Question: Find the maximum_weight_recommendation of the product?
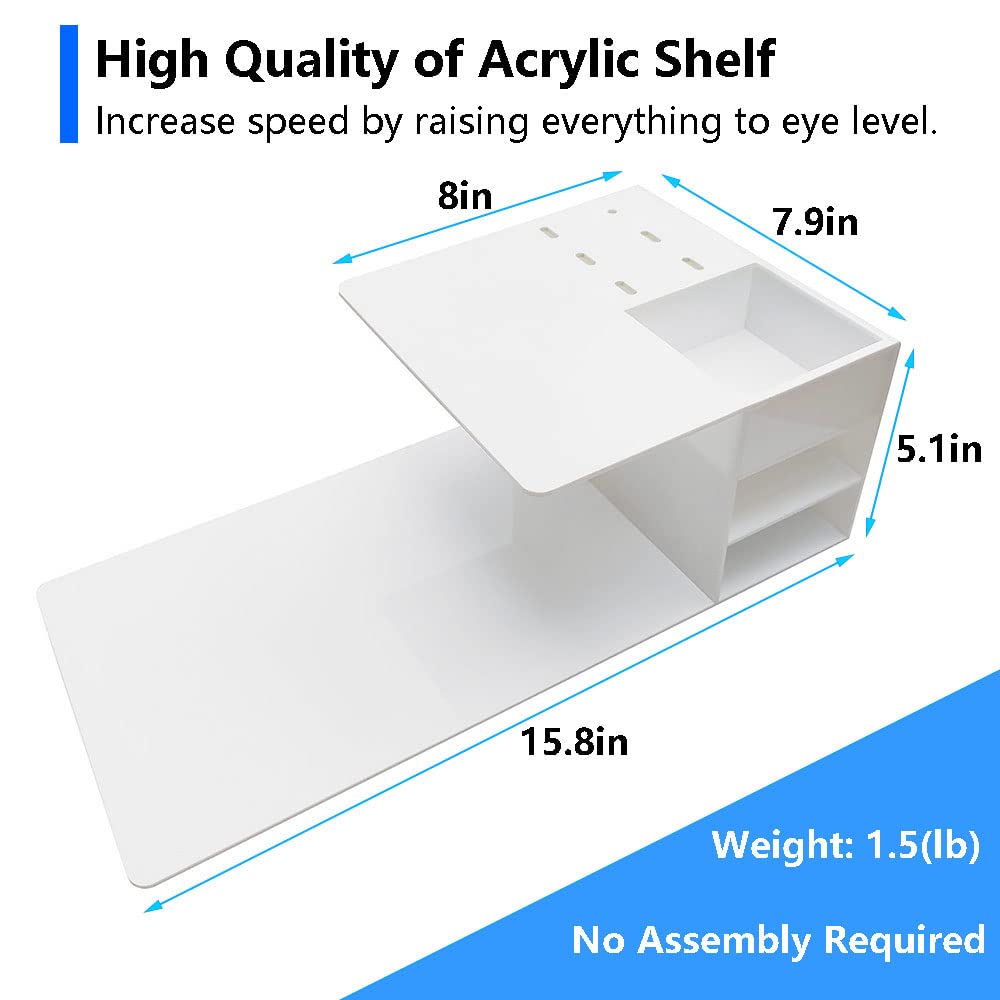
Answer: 1.5 pound